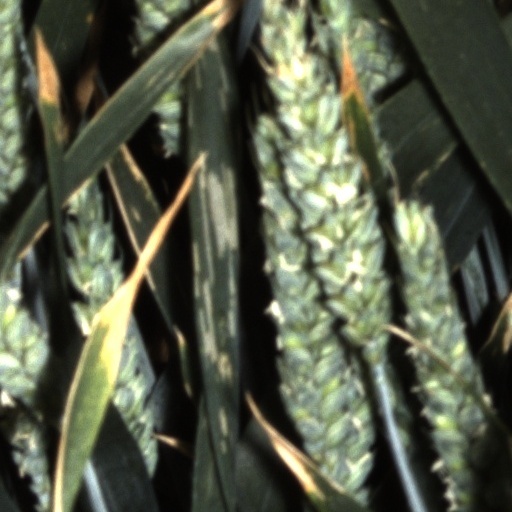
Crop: wheat